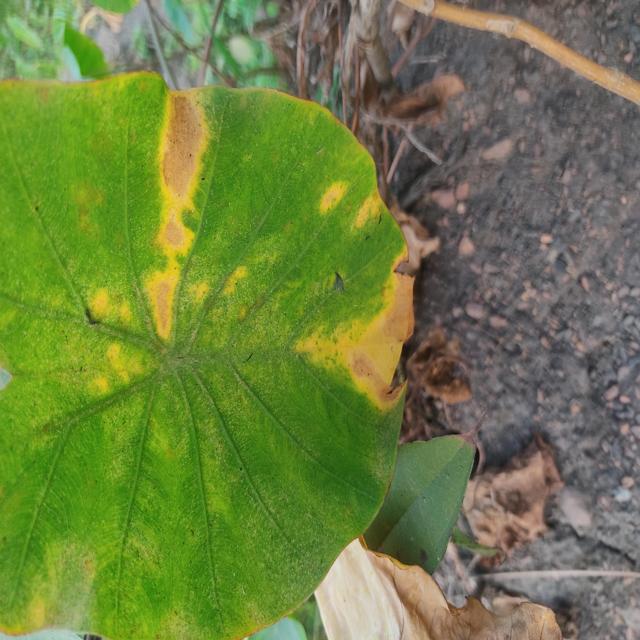
Label: Late_Blight